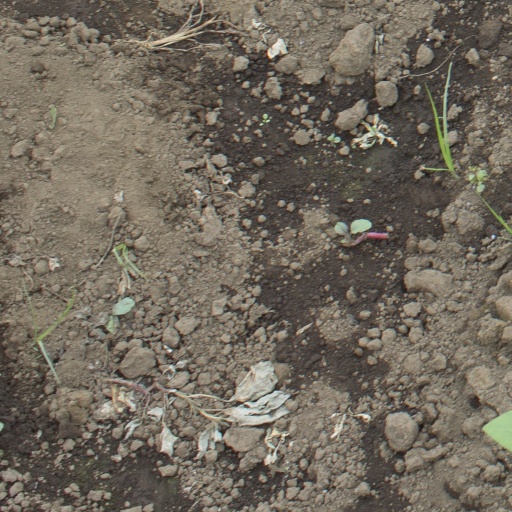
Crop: soybean